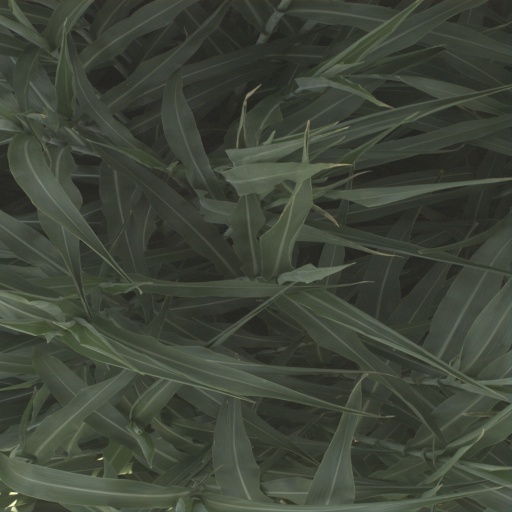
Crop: sorghum